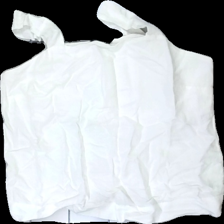
View: front
Type: Top
Category: Ladies
Brand: Kappahl
Colors: White
Material: 59% viscose, 41% cotton
Cut: Regular, Cropped
Size: 38
Season: All
Stains: Minor
Damage: stain
Damage location: middle center
Price range: <50
Recommended usage: Export
Description: White cropped top